Jussi Välimäki

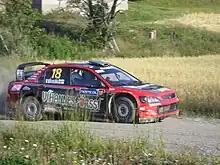
Välimäki at the 2006 Rally Finland

Välimäki's first World Rally Championship events came in 1998, in Sweden and Finland, behind the wheel of an Opel Astra GSi 16V. In 2000 he drove a Ford Escort WRC to 13th place on Rally Finland. In 2001 he contested the Junior World Rally Championship (JWRC) in a Peugeot 206 S1600, finishing third in the category in Finland and finishing the season ninth. He contested the 2002 JWRC season in a Citroën Saxo, but only managed a best finish of fifth on Rally GB, ending the year 15th in the classification. He also did two other WRC rounds in a Toyota Corolla WRC, but retired from both.